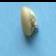
Maize quality: Good